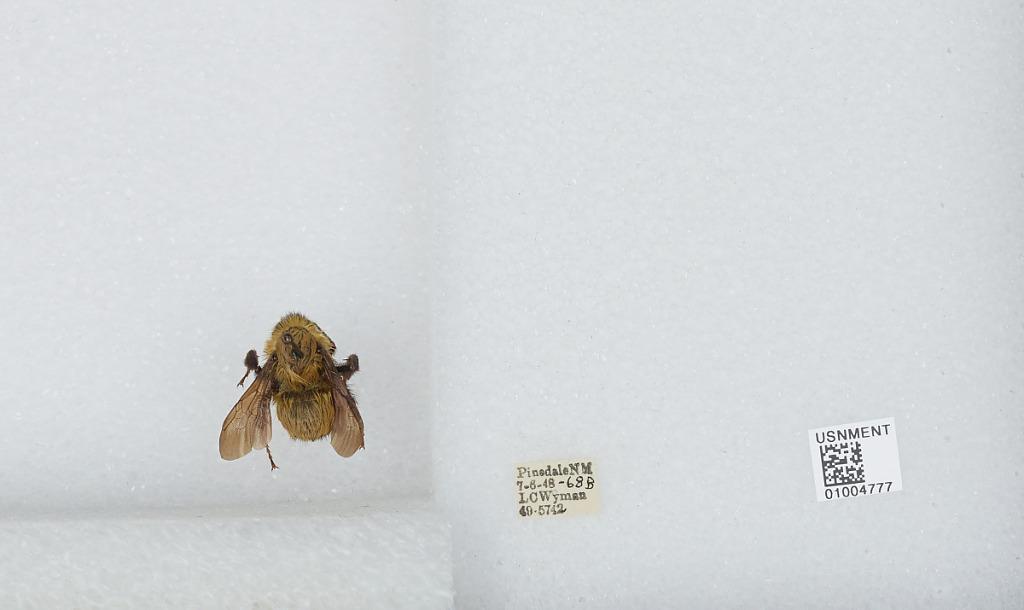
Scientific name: Bombus (Fervidobombus) fervidus fervidus (Fabricius)
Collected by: L. Wyman
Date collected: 1948-7-6
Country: United States
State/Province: New Mexico
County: McKinley
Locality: Pinedale
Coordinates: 35.6039, -108.448